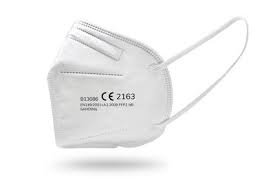
Waste category: trash